General Sherman Tree

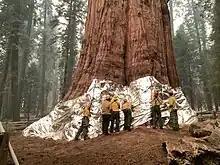
Firefighters and park personnel wrap General Sherman in fire shelter material to help protect it from the KNP Complex Fire.

On September16, 2021, the tree was threatened by the KNP Complex Fire in Sequoia National Park. Park and firefighting personnel wrapped the tree's base in a protective foil usually used on structures in case the wildfire approached the General Sherman Treewhich, in the end, was left unharmed.